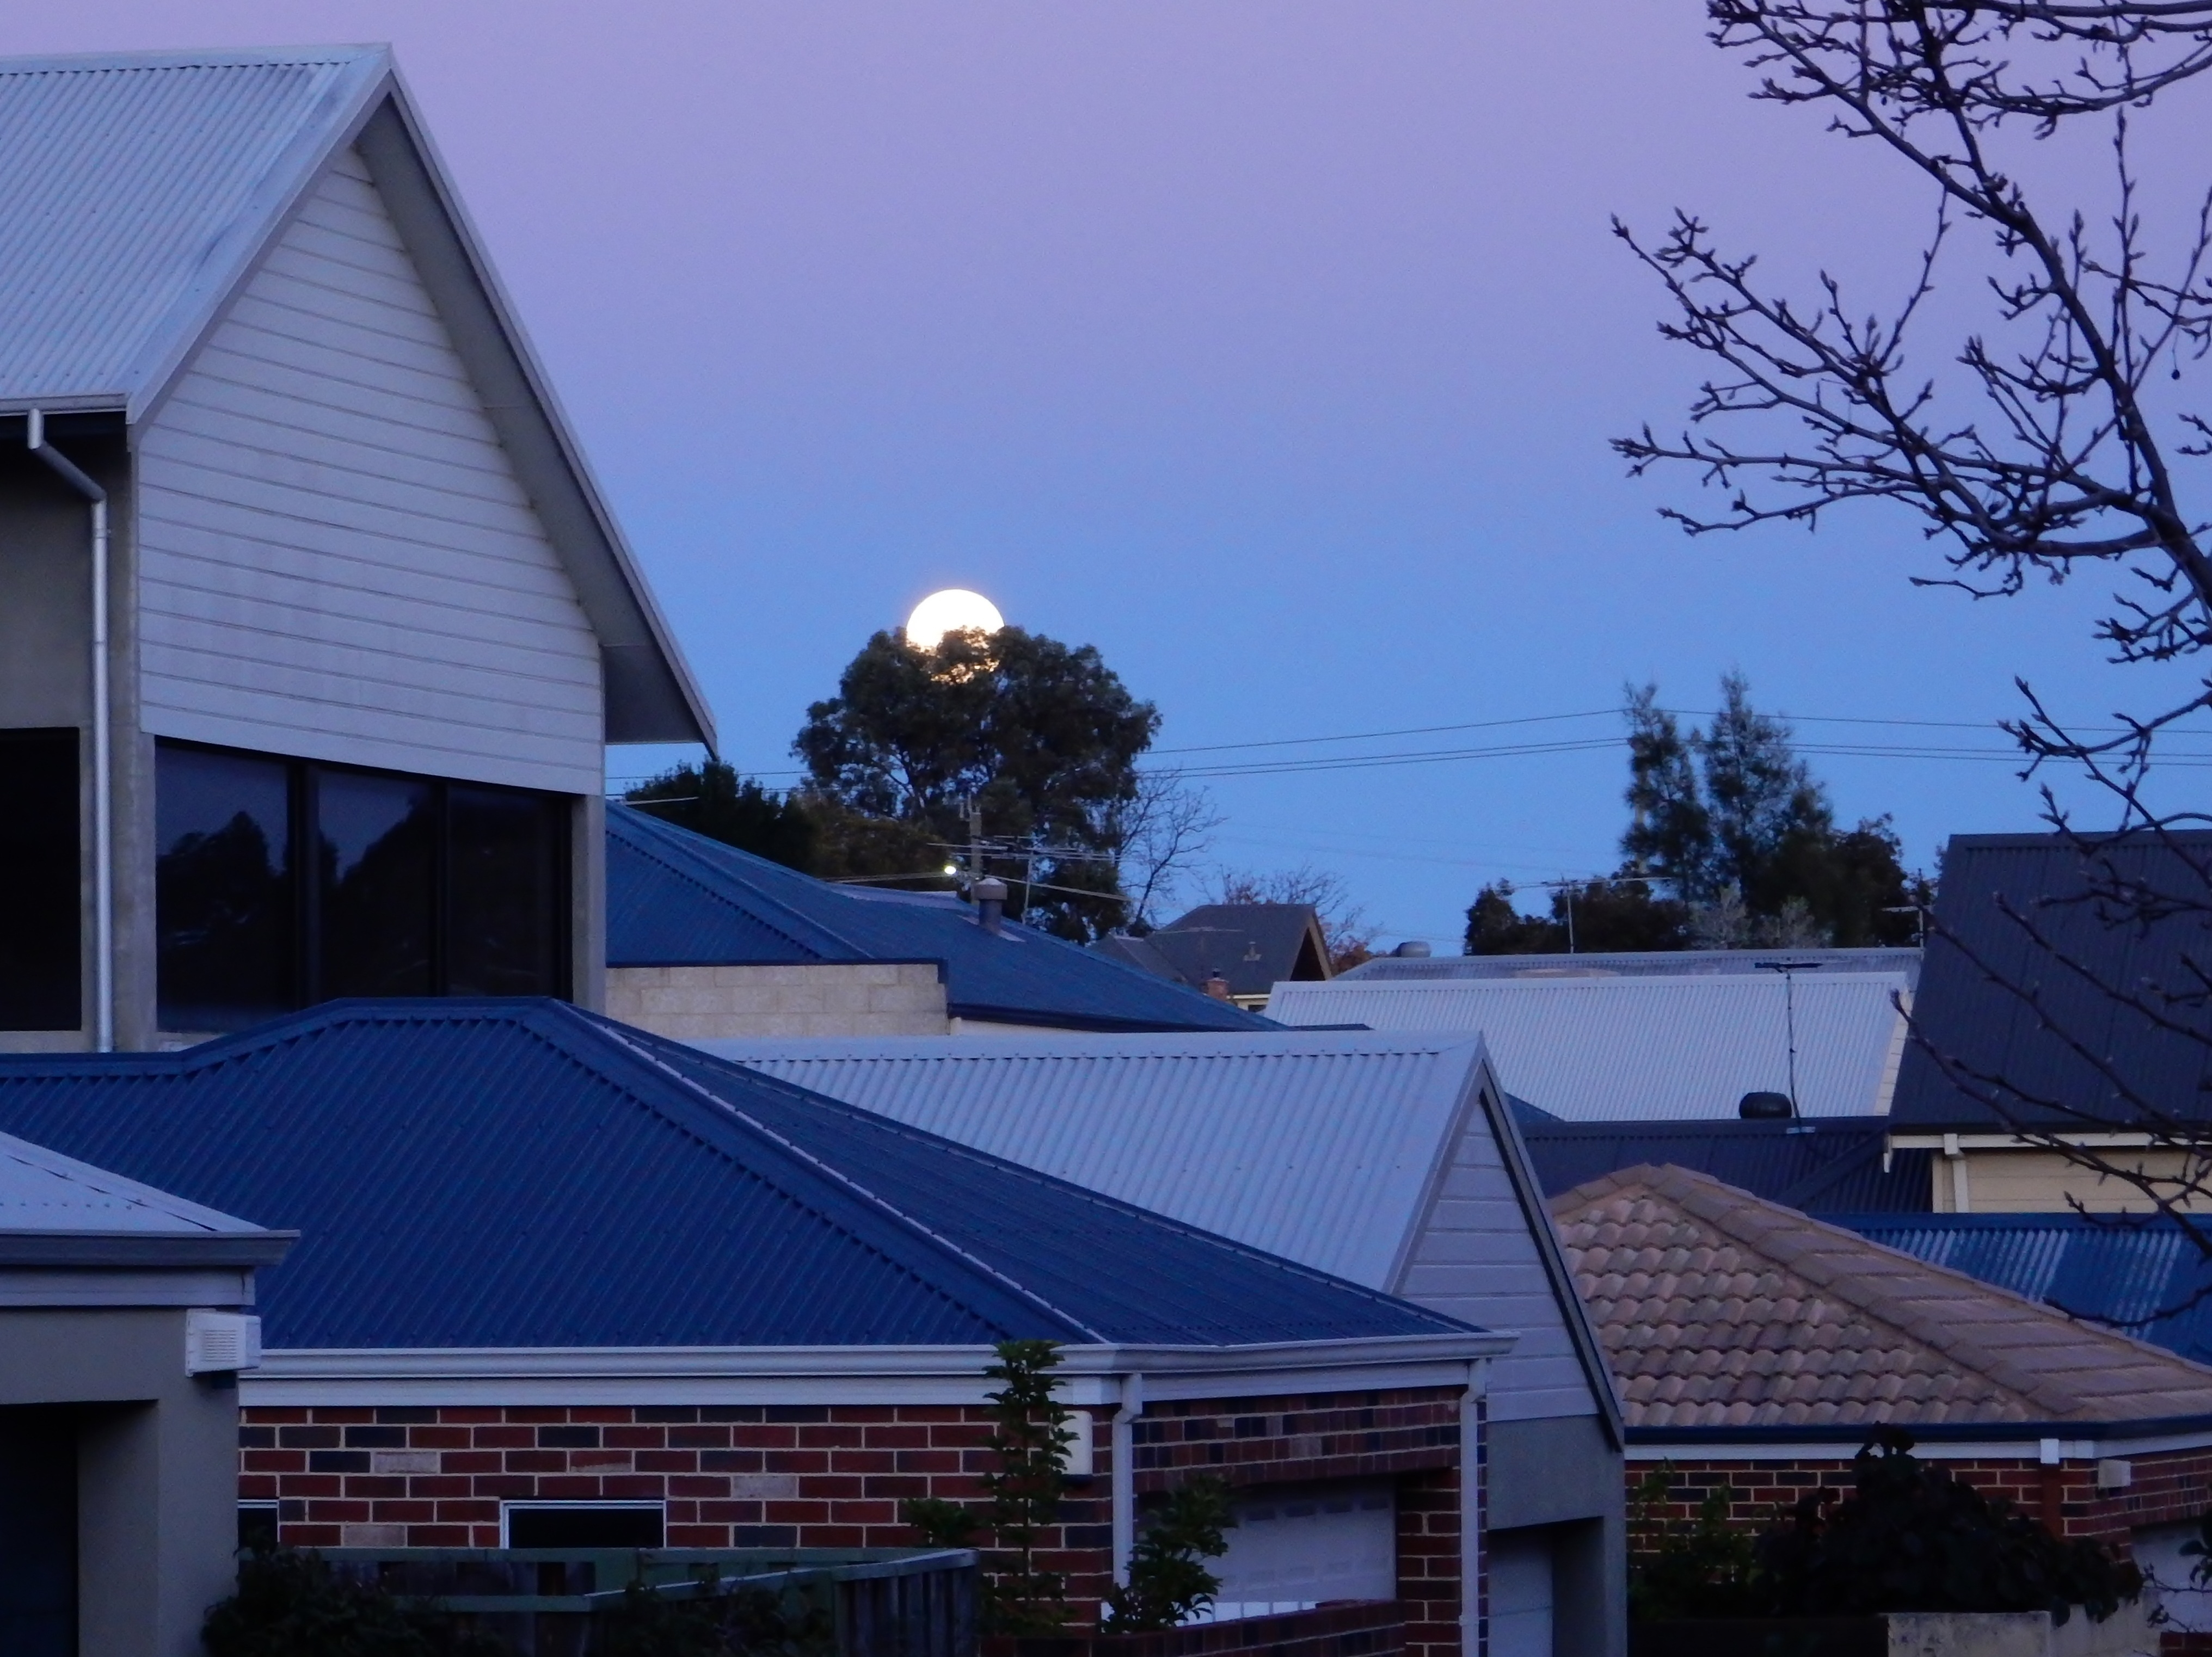
landscape, architecture, sky, house, roof, home, urban, cityscape, facade, blue, moon, siding, residential area, outdoor structure